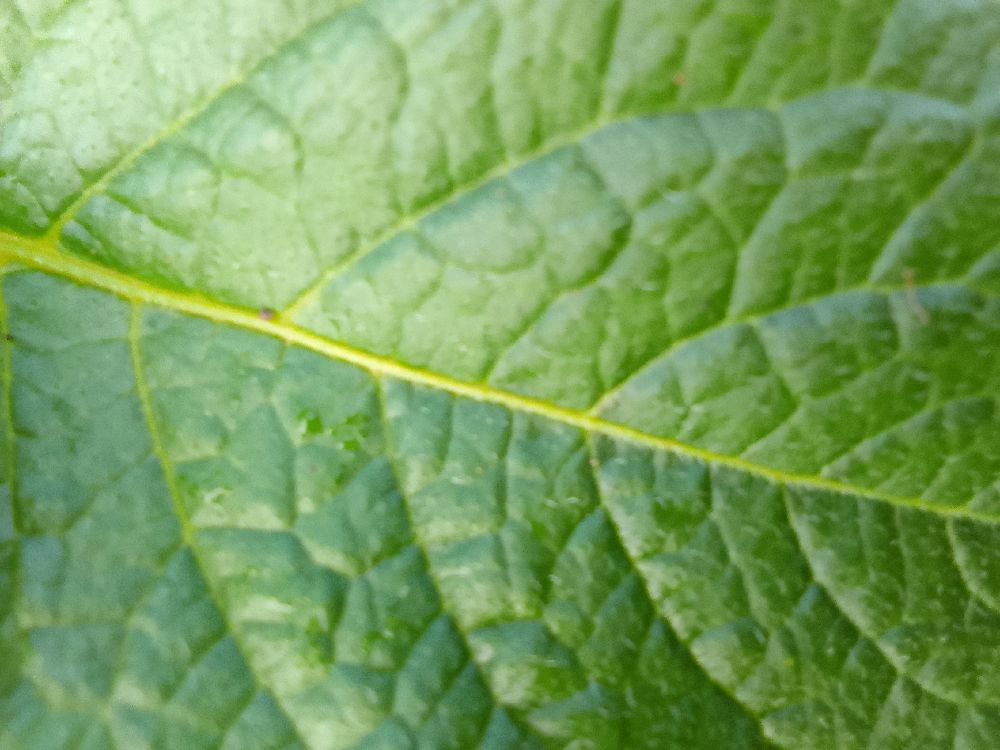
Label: Healthy